Everett W. Holstrom

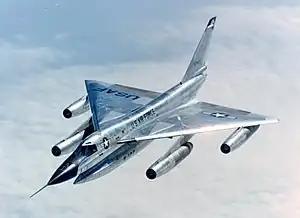
Convair B-58 Hustler

After the Japanese attack on Pearl Harbor on December 7, 1941, the 17th BG immediately began anti-submarine patrols off the coast of Oregon and Washington. According to the United States Department of War, Holstrom was credited in destroying the first Japanese submarine off the mouth of Columbia River on December 25, 1941 although post-war records of both the US and Japanese revealed no confirmation of a lost submarine.